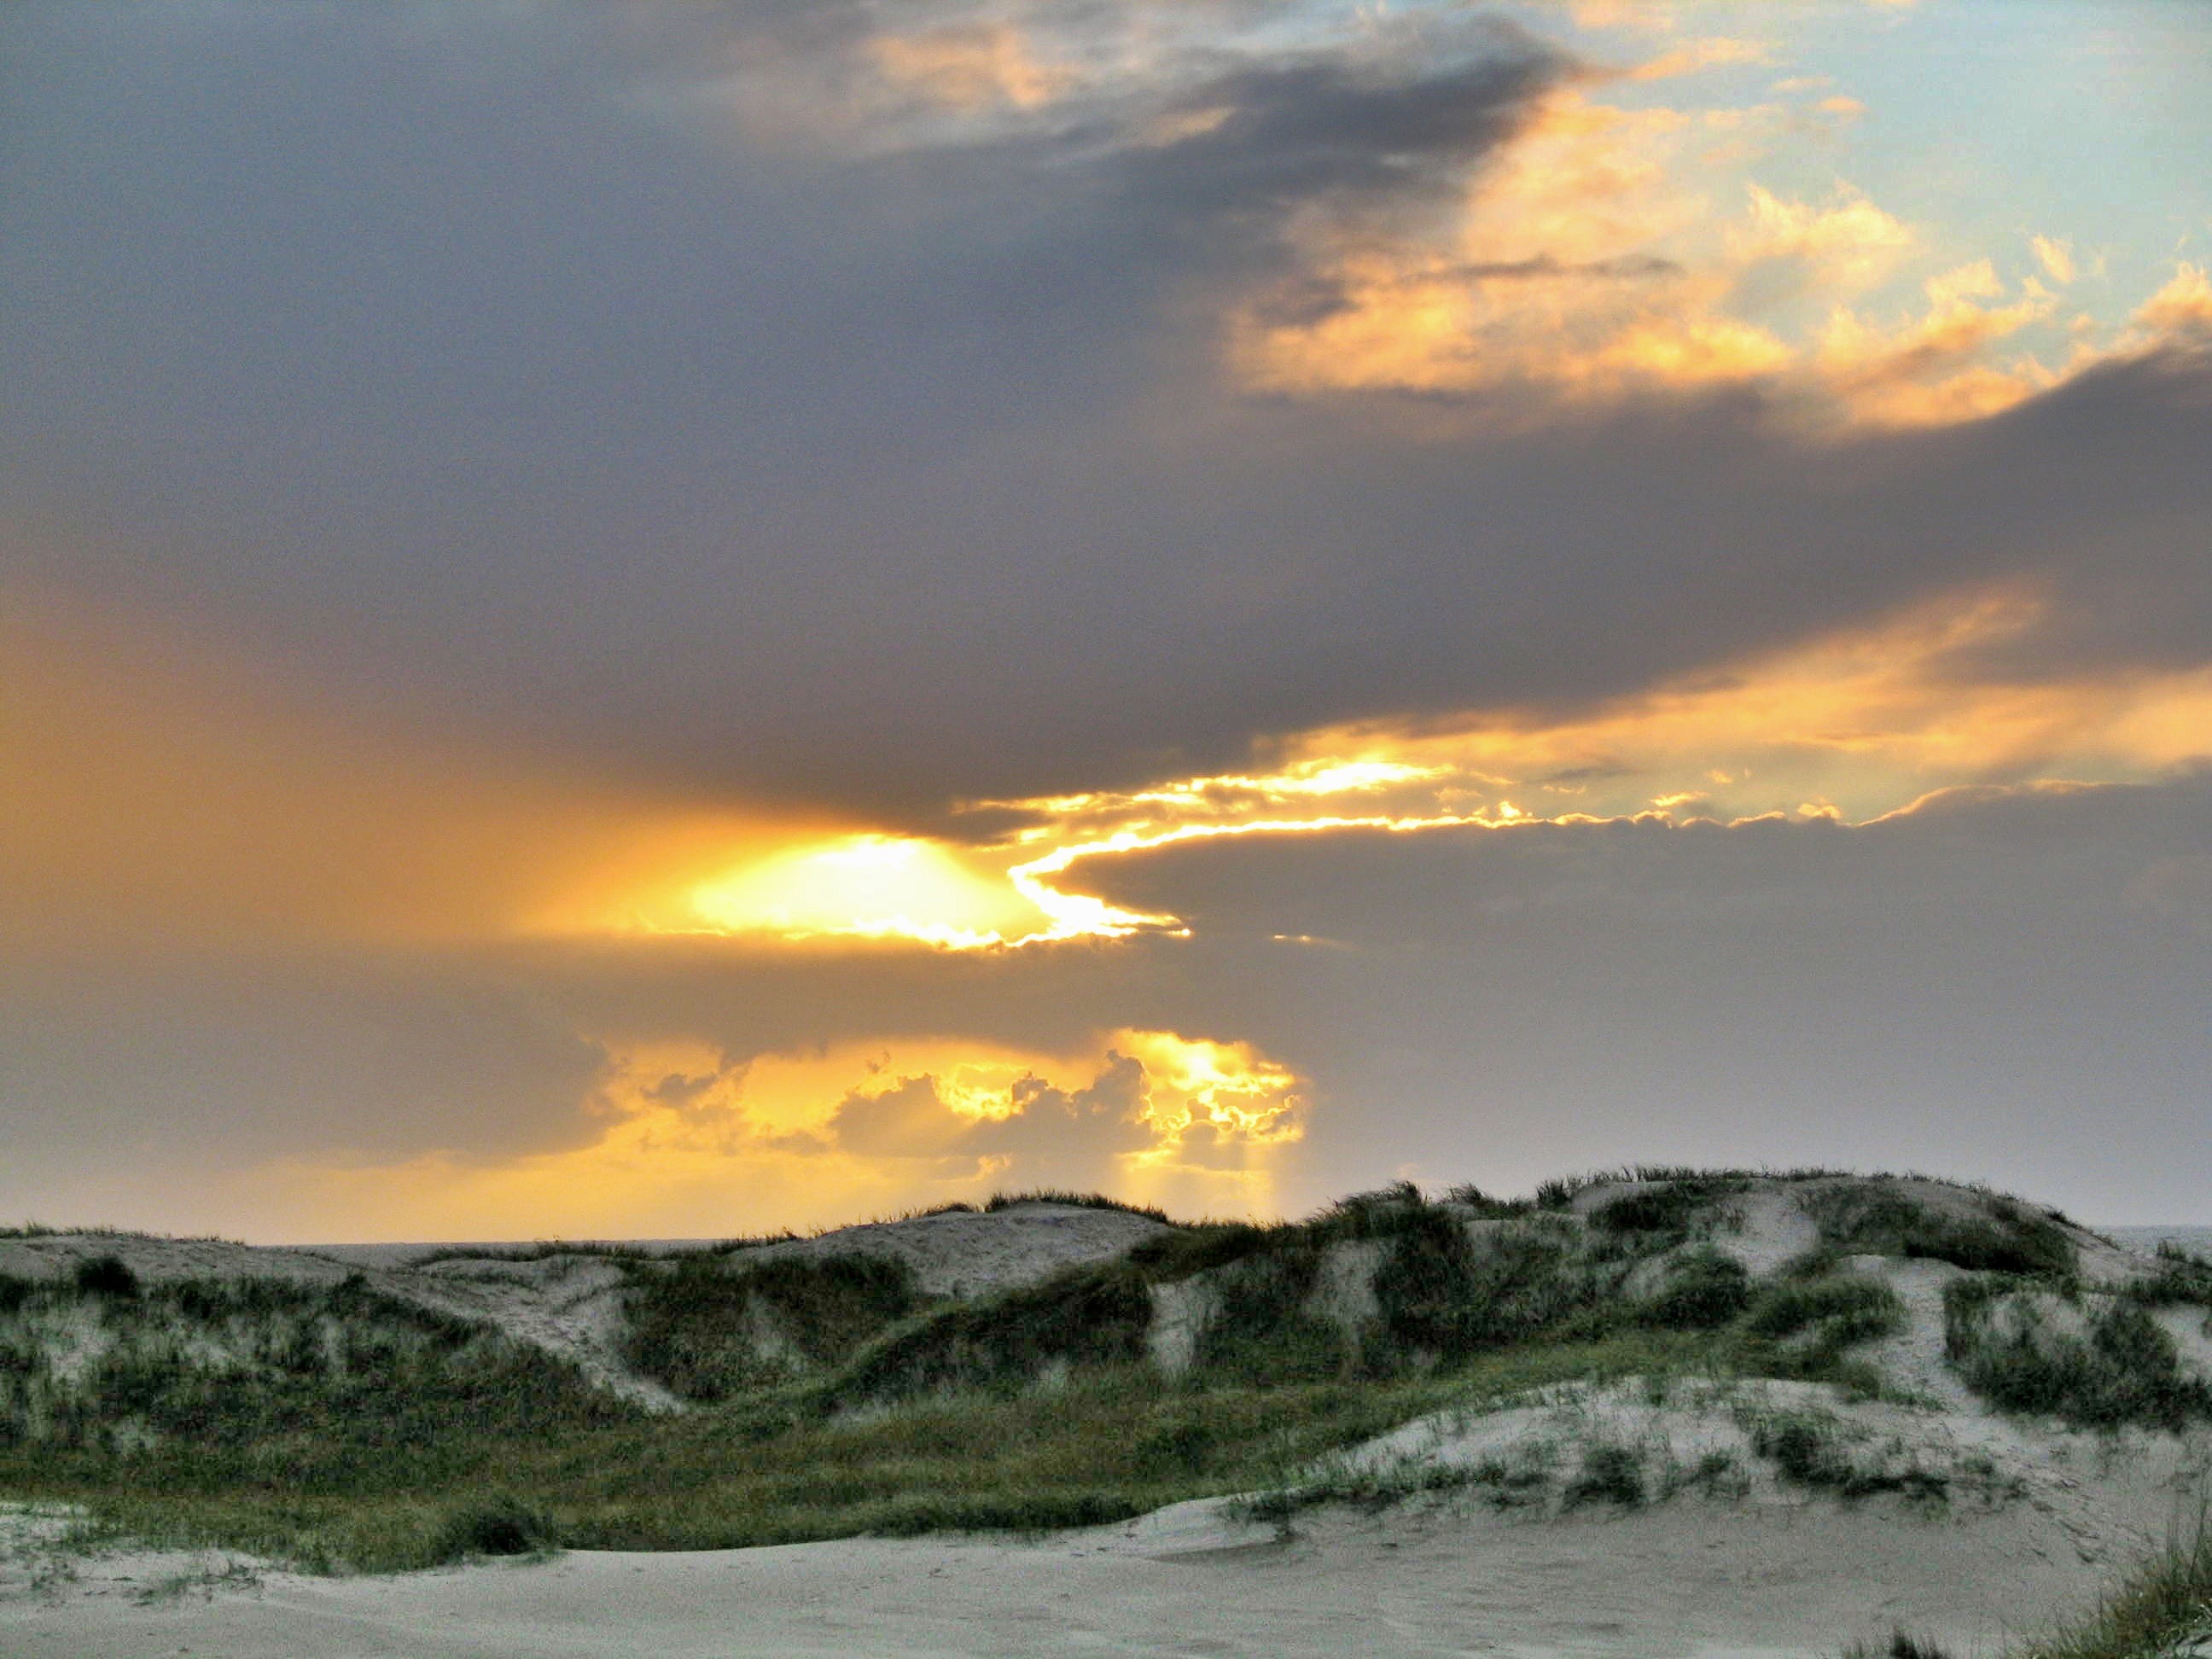
beach, sea, coast, ocean, horizon, mountain, cloud, sky, sunrise, sunset, sunlight, morning, dune, wave, dawn, dusk, evening, weather, north sea, afterglow, nordfriesland, wind wave